Russia under Vladimir Putin

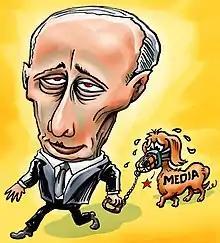
Satirical cartoon about Putin's influence on the media

Analysts have described Russia's state ideology under Vladimir Putin as nationalist and neo-imperialist.